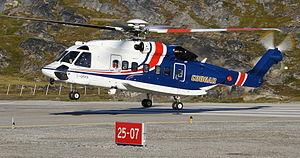
L'aéroport d'Ilulissat; est un petit aéroport international desservant la ville d'Ilulissat, au Groenland, et l'ensemble de la Baie de Disko, le Nord et l'Ouest du Groenland. C'est le 59ᵉ plus grand aéroport des pays Nordiques avec près de 83 000 passagers en 2012 et est le deuxième aéroport construit au Groenland pour le voyage civil partiellement financé par l'UE des Fonds Structurels et du Fonds de Cohésion. Il est le troisième aéroport le plus fréquenté au Groenland, et de loin, l'un des plus fréquentés pour les vols internationaux en Groenland.